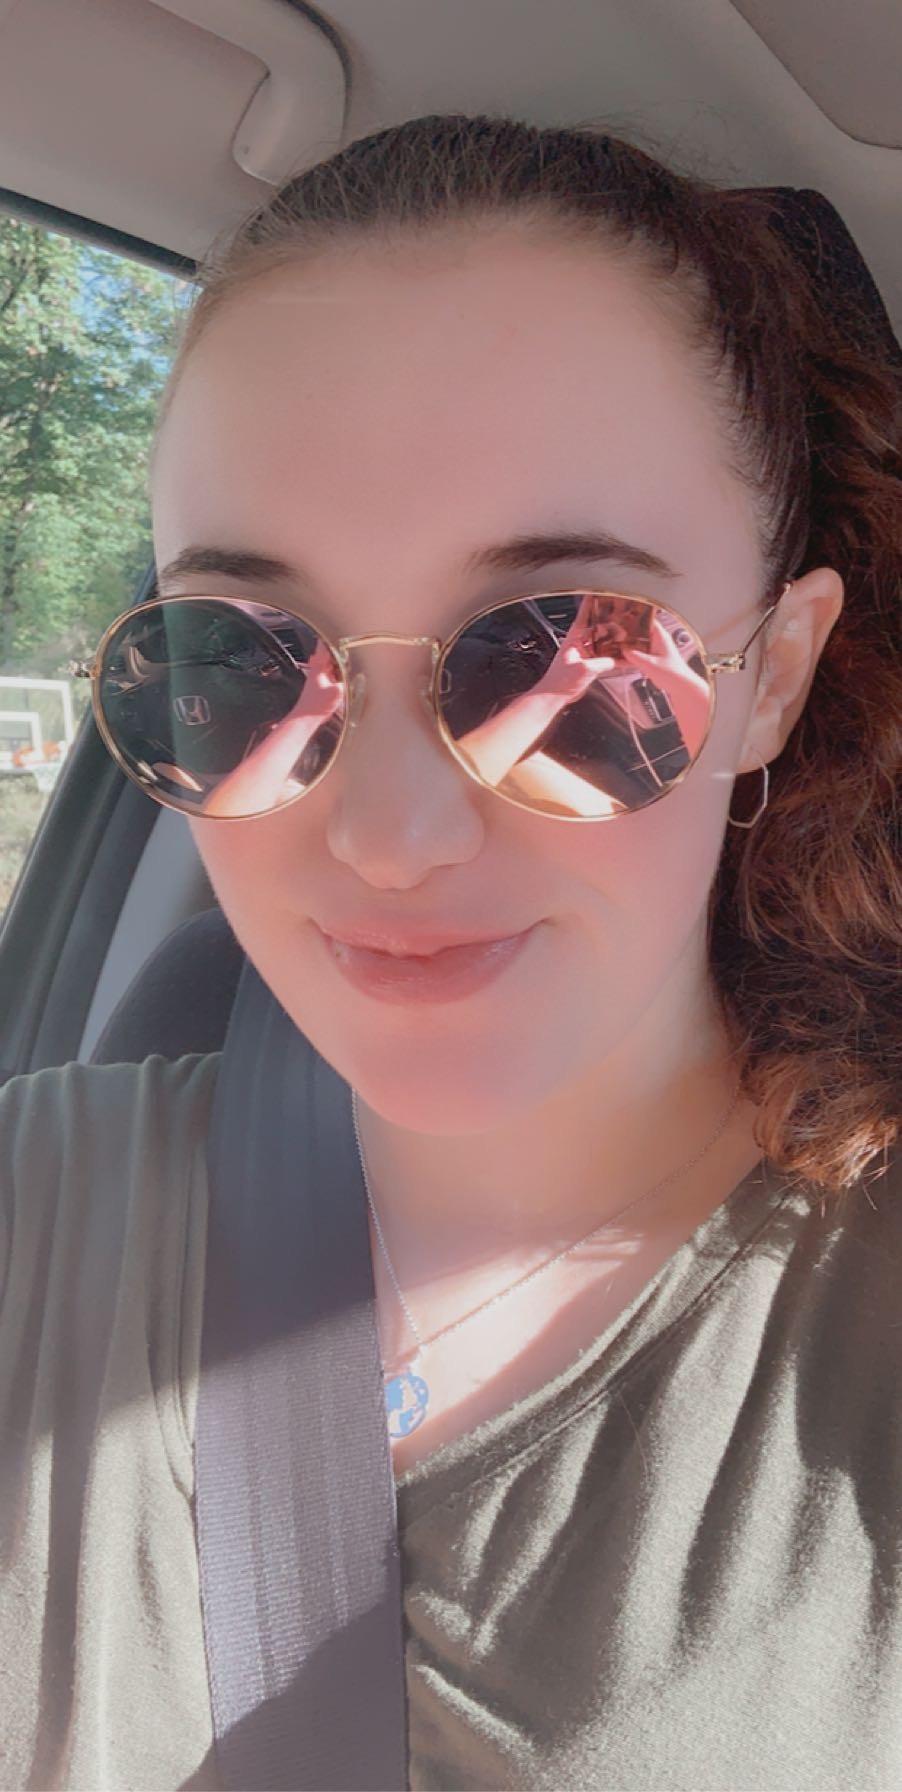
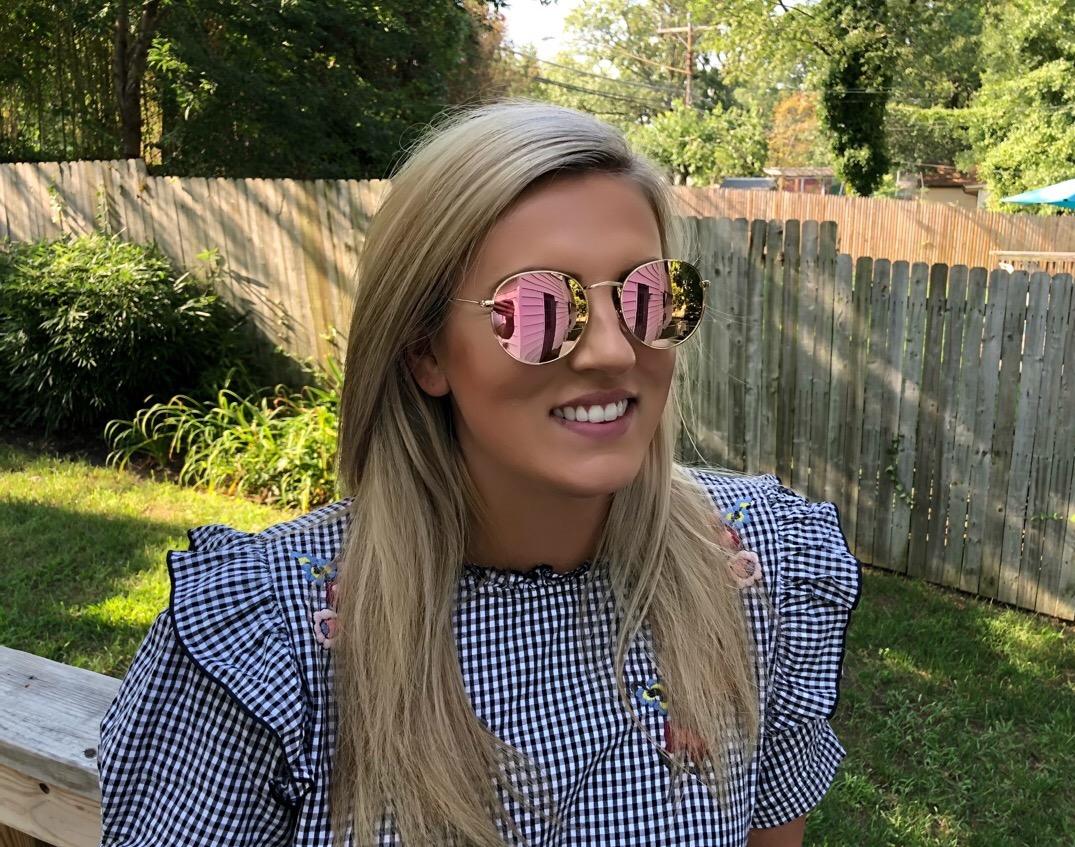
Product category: accessories_sunglasses
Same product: yes